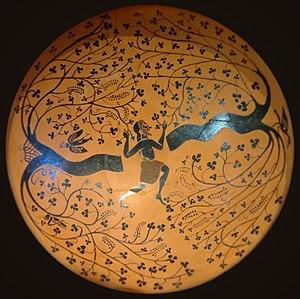
Tondo d'une coupe ionienne à figures noires dite «
Né au Proche-Orient, l'art de la céramique atteint en Grèce antique un haut niveau de qualité artistique. Il est également un témoignage majeur sur la vie et la culture des anciens Grecs. Les vases grecs nous sont parvenus en grand nombre : même si cela ne représente probablement qu'une part infime de la production de l'époque, plus de 50 000 vases en provenance de la seule Athènes subsistent aujourd'hui.
La collection Campana est une collection d'œuvres d'art regroupée au XIXᵉ siècle par Giampietro Campana.